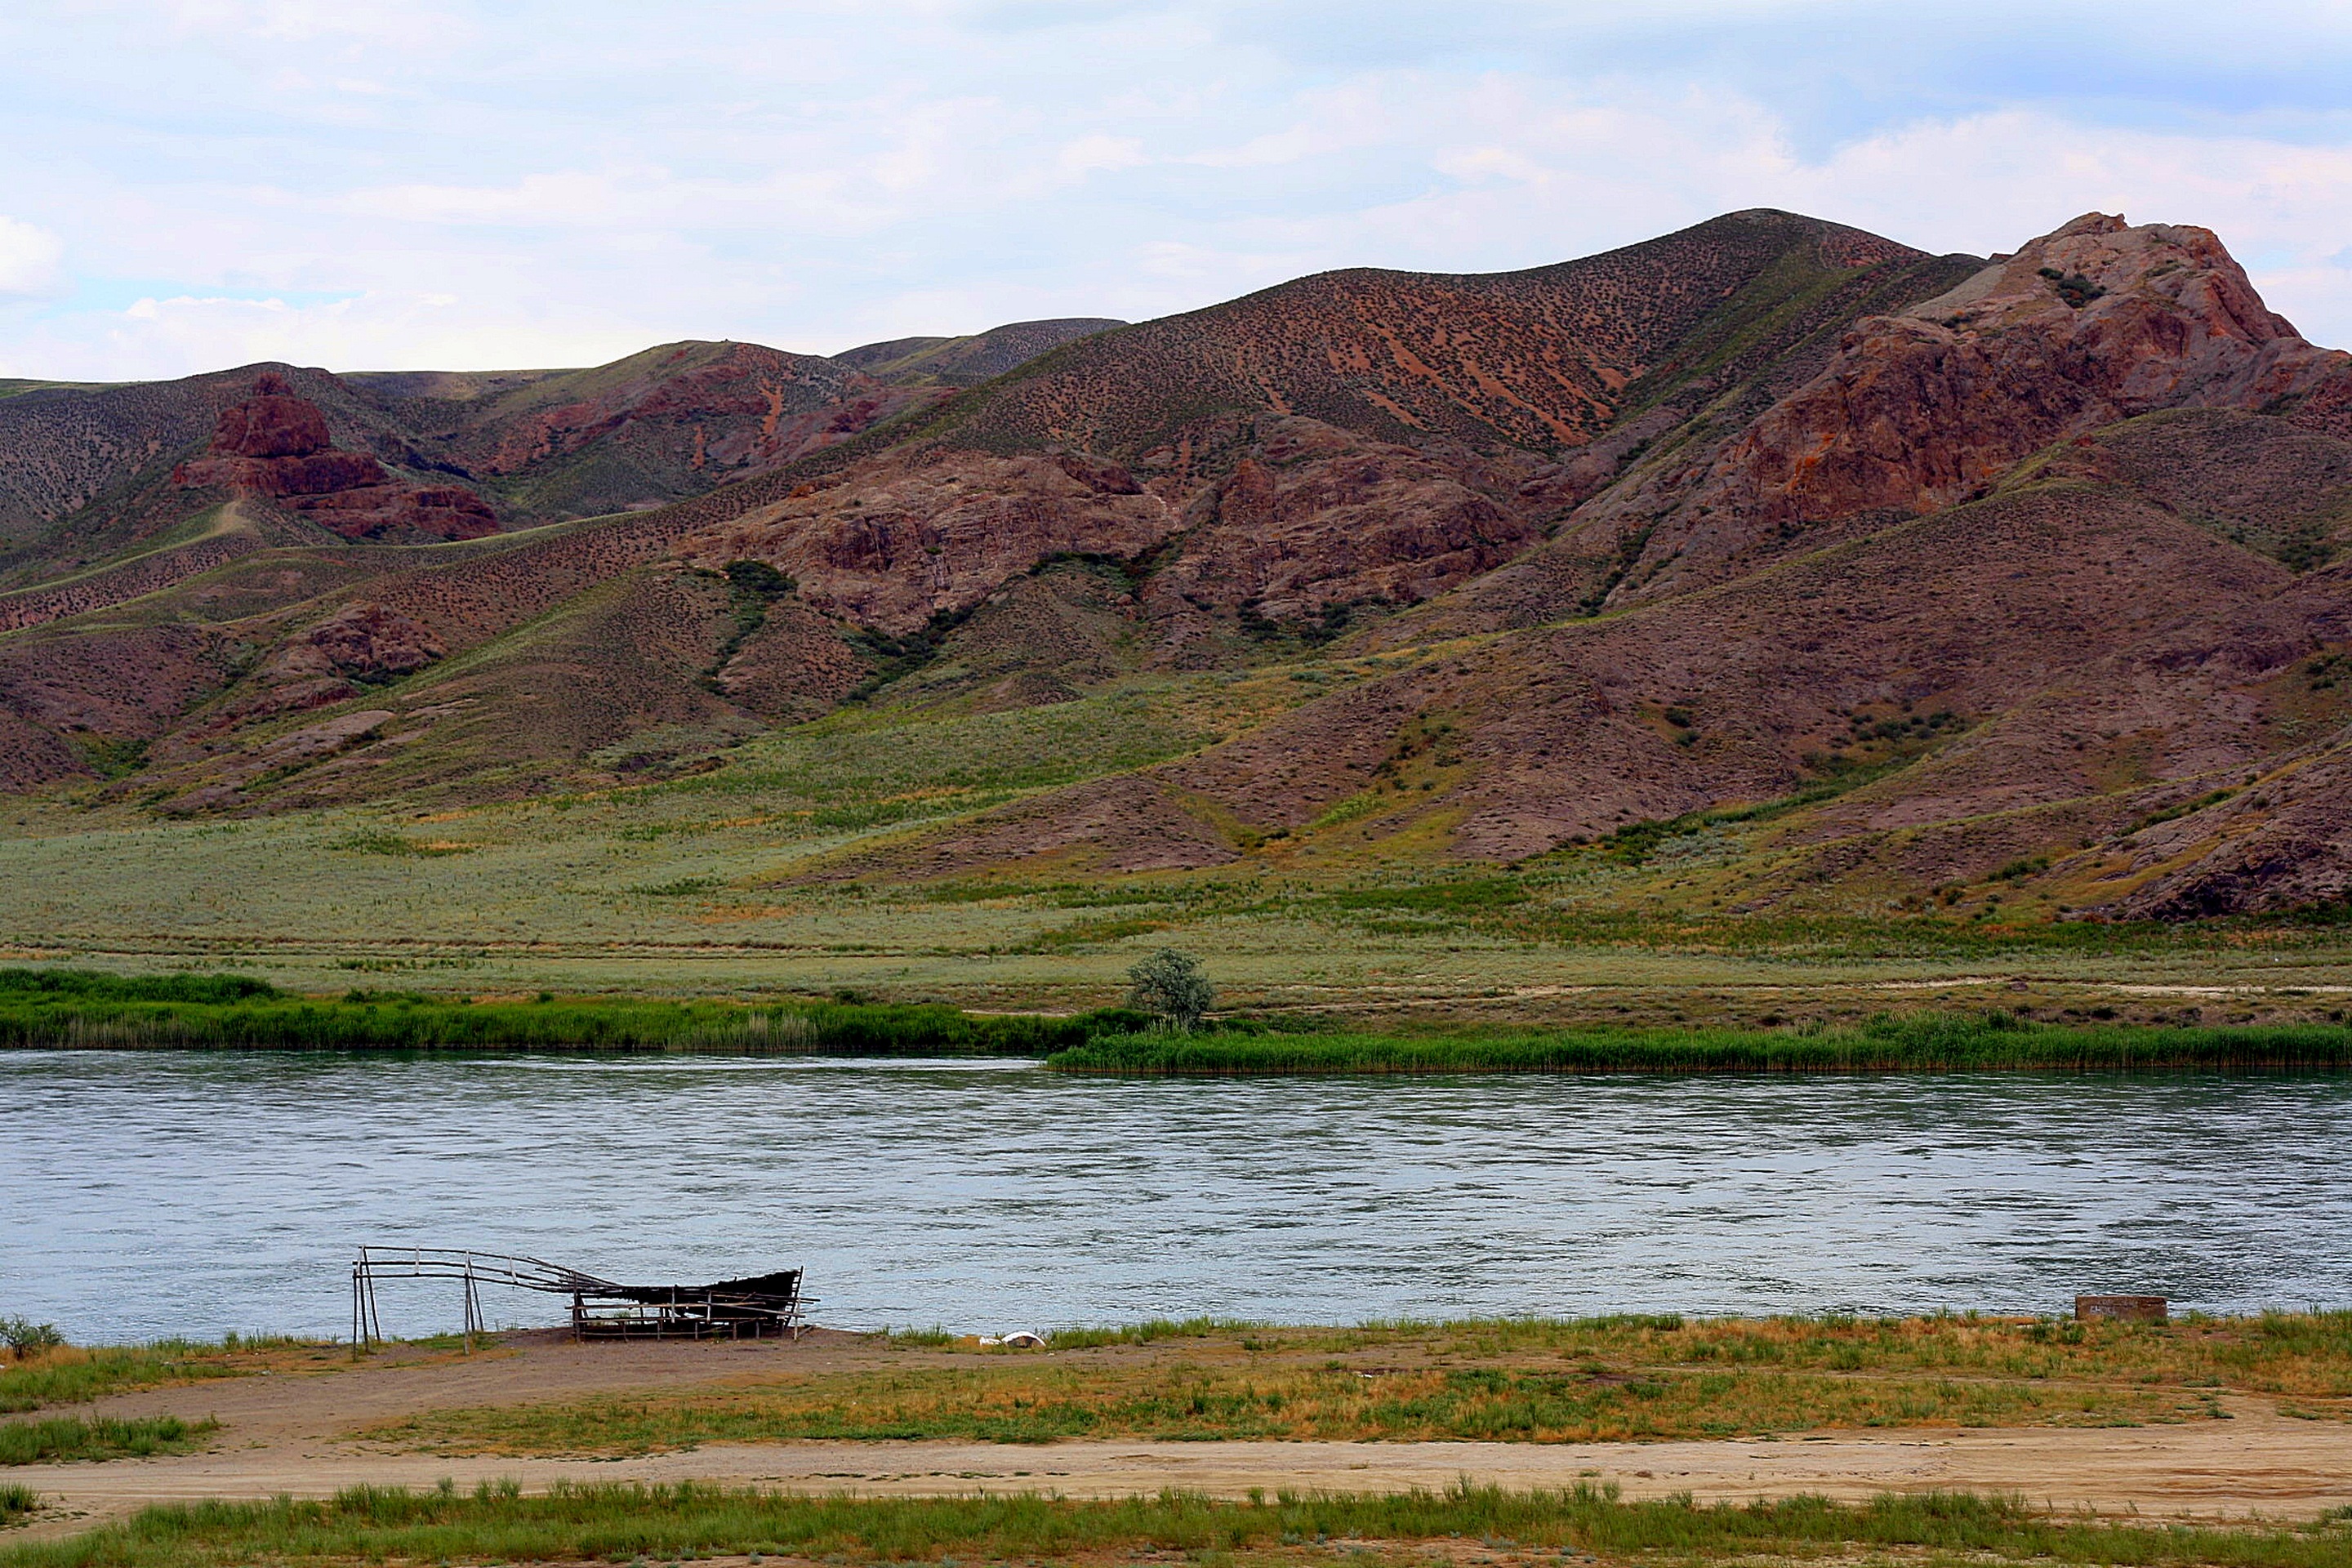
landscape, sea, coast, nature, grass, wilderness, mountain, sky, hill, shore, lake, river, summer, journey, reservoir, highland, rocks, outdoors, mountains, wetland, plateau, fell, loch, slopes, living nature, landform, tarn, lone peak, kazakhstan, natural environment, geographical feature